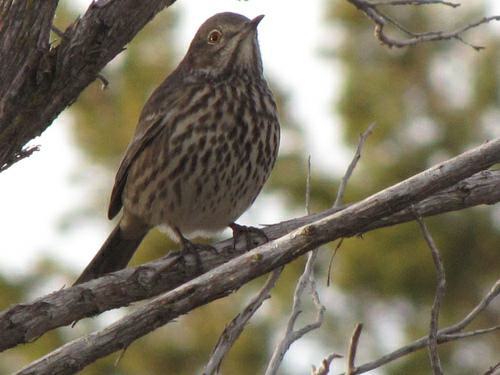
A photo of a sage thrasher